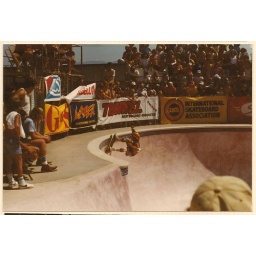
Me sitting in the chair with the funky Vans high tops